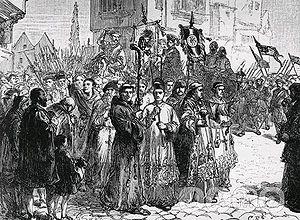
Beverley est une paroisse civile, chef-lieu du Yorkshire de l'Est, en Angleterre. Elle est connue pour son abbatiale, Beverley Minster, Beverley Westwood, la porte fortifiée de North Bar et ses champs de course. Elle a donné leur nom aux villes de Beverly et de Beverly Hills.
Le pèlerinage de Grâce est un mouvement populaire ayant eu lieu à York et dans le Yorkshire au cours de l'année 1536. Il se pose en signe de protestation contre la rupture de l'Angleterre avec l'Église catholique romaine, la dissolution des monastères, ainsi que d'autres épiphénomènes politiques, sociaux et économiques.